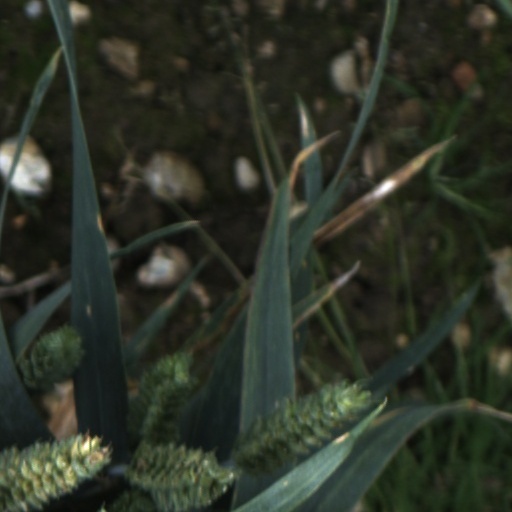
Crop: wheat